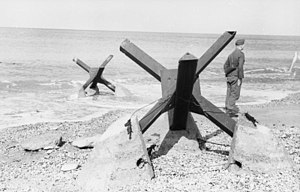
Tjekkisk pindsvin
Tysk-okkuperet strand i Frankrig, 1944
Tjekkiske pindsvin er kampvognsspærringer lavet af I-bjælker eller kraftigt vinkeljern. Benævnes nogle gange fejlagtigt som spanske ryttere. De blev blandt andet brugt i 2. verdenskrig i Normandiet hvor de allierede skulle i land. Tyskerne brugte dem til at standse køretøjerne ved stranden.